David Mulready

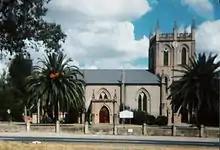
Mulready was Rector of St Stephen's Church, Penrith, from 1993 to 2000

Mulready's ordained ministry began in the Diocese of Sydney and he then served 15 years in the Diocese of Armidale. He worked in rural parish ministry in New South Wales and was posted to Tambar Springs (1974–1977), Walgett (1977–1981), Manilla (1981–1985) and Gunnedah (1985–1989). Mulready was the NSW State Secretary of the Bush Church Aid Society from 1989, after which he moved St Stephen's Church, Penrith (1993–2000). He then served as Rector of St John's, Parramatta (2000–2004) until he was elected Bishop of North-West Australia. Mulready was consecrated as bishop in February 2004. He retired in 2011.